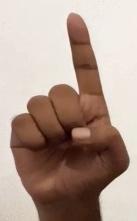
ASL sign: D